Metro-Cammell

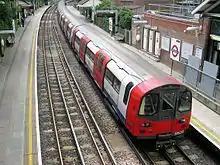
London Underground 1995 Stock

Metropolitan was contracted as a builder of the new tanks for the British Army during the First World War. It built all 400 of the Mark V tank and 700 improved Mark V* tanks. These were the most developed heavy tank designs to see service in the war.